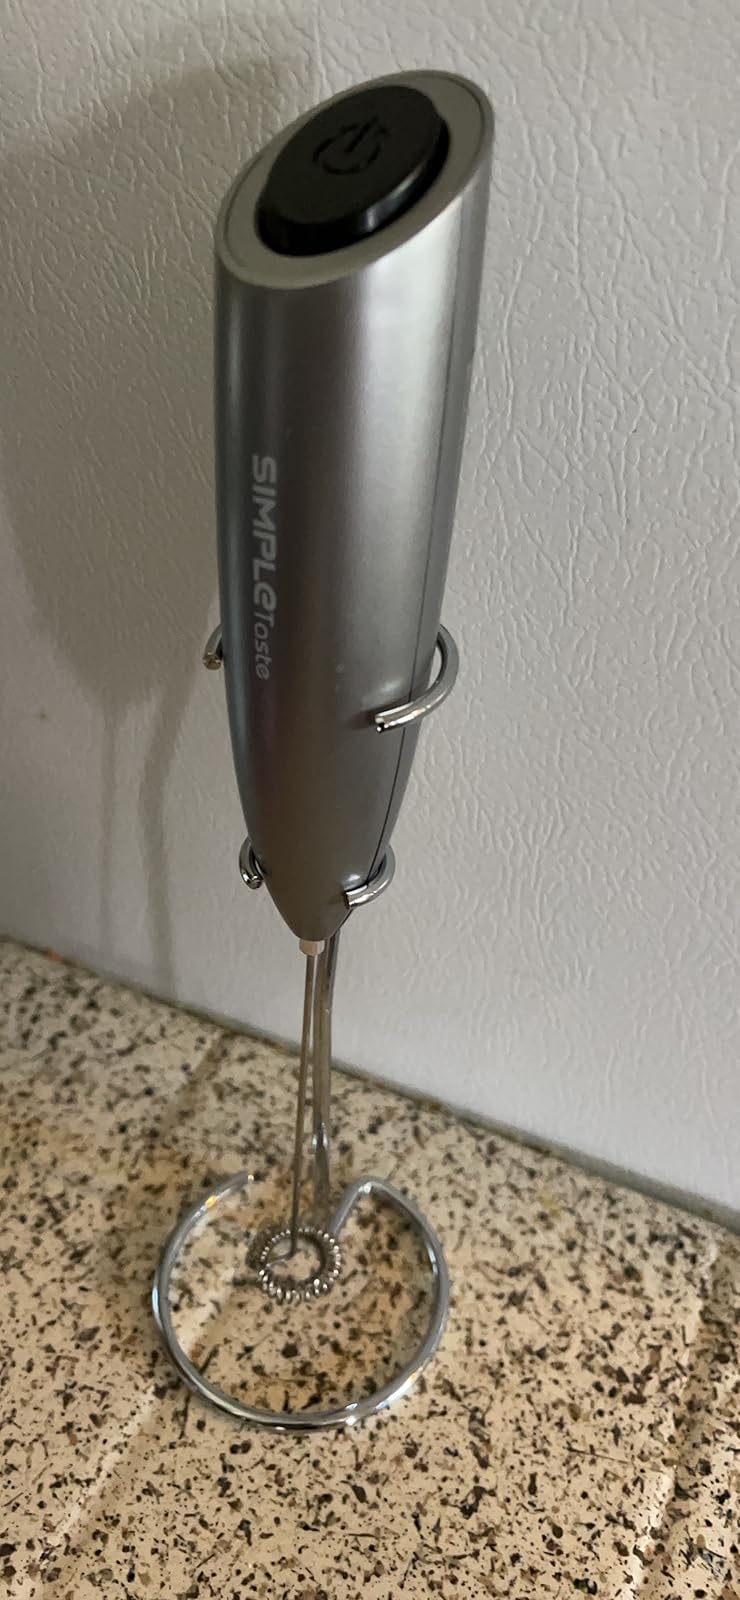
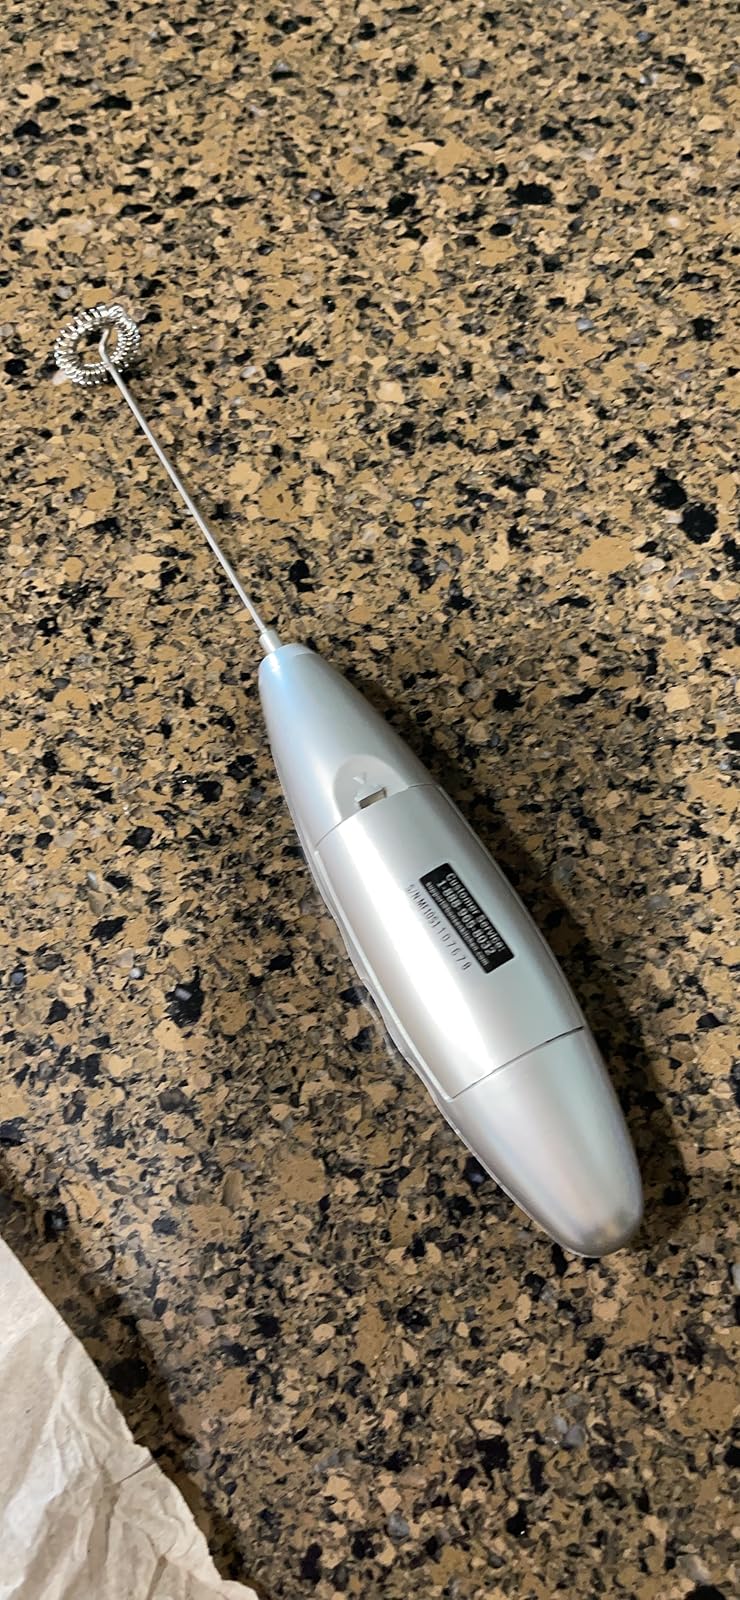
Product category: items_mixer
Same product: no